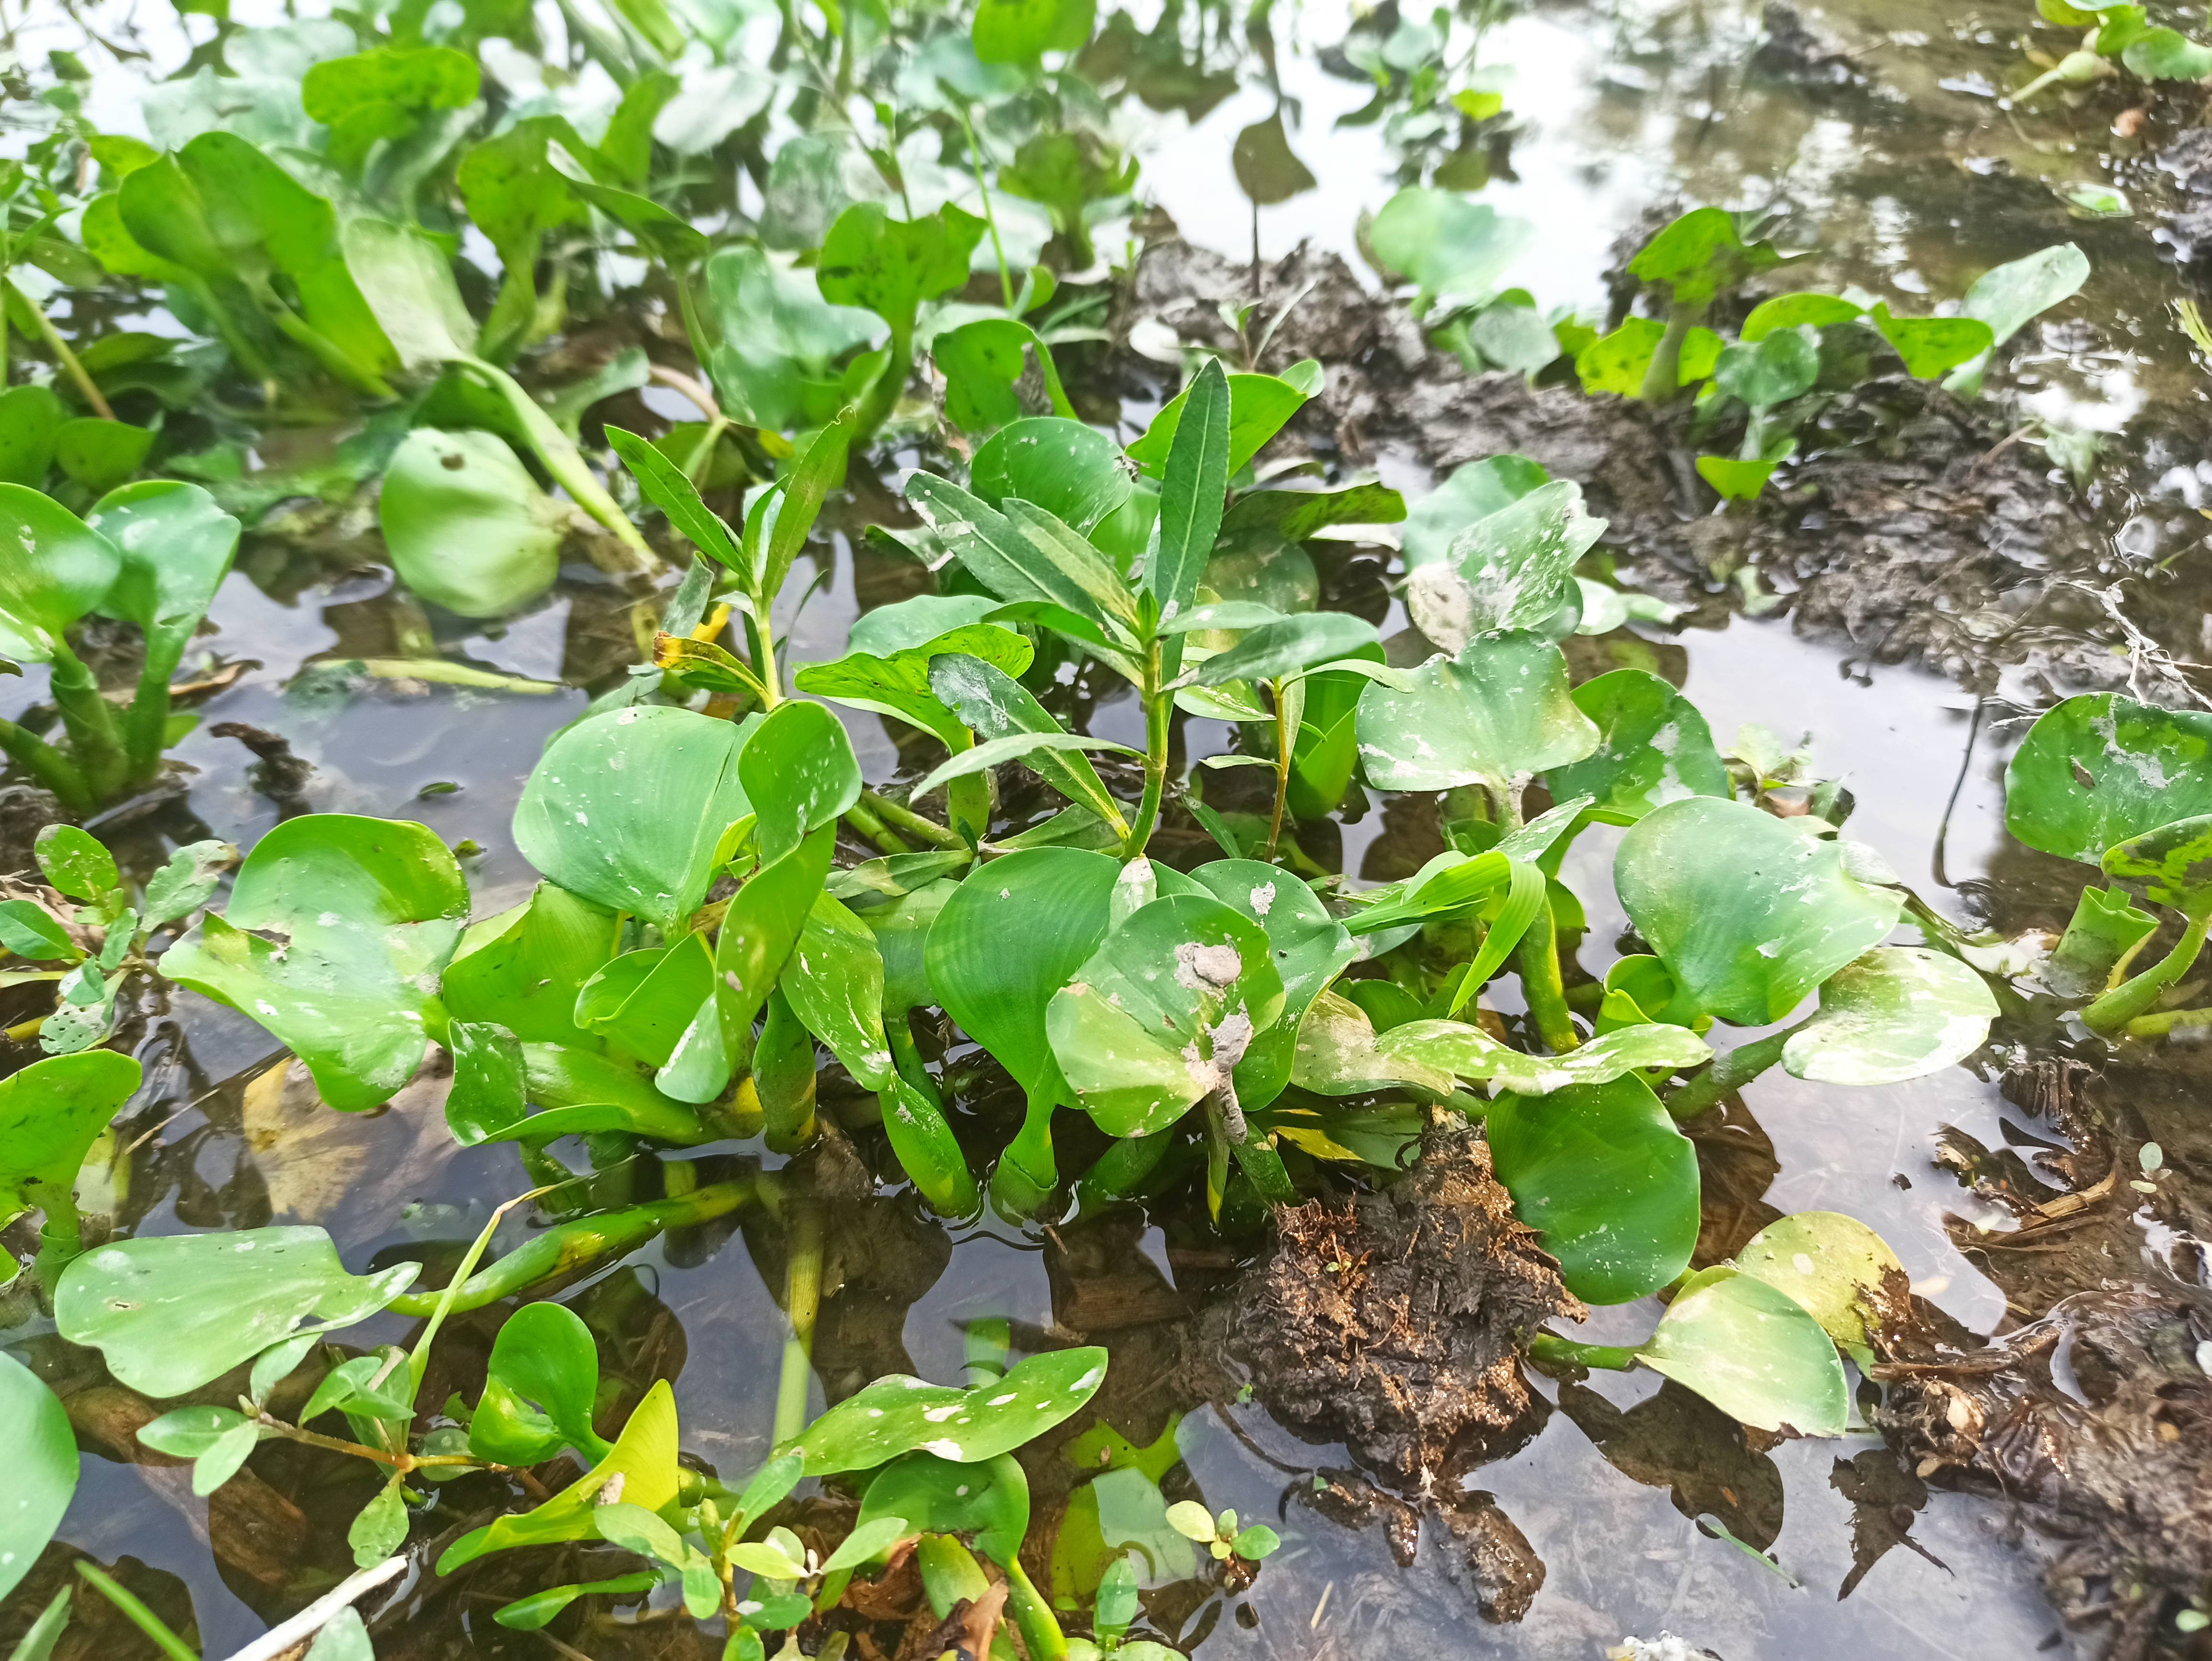
Species: Common Water Hyacinth (Eichornia crassipes)